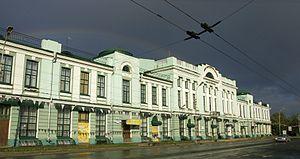
Mikhaïl Aleksandrovitch Vroubel est un peintre russe, né à Omsk le 17 mars 1856, mort à Saint-Pétersbourg le 14 avril 1910. Son père est d'ascendance polonaise ; sa mère, danoise, meurt alors qu'il n'a que trois ans.